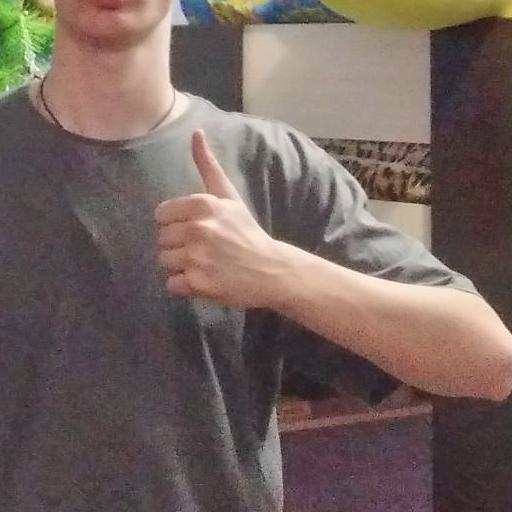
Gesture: like